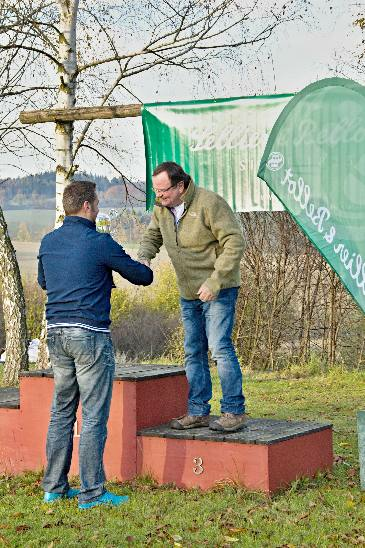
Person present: Yes